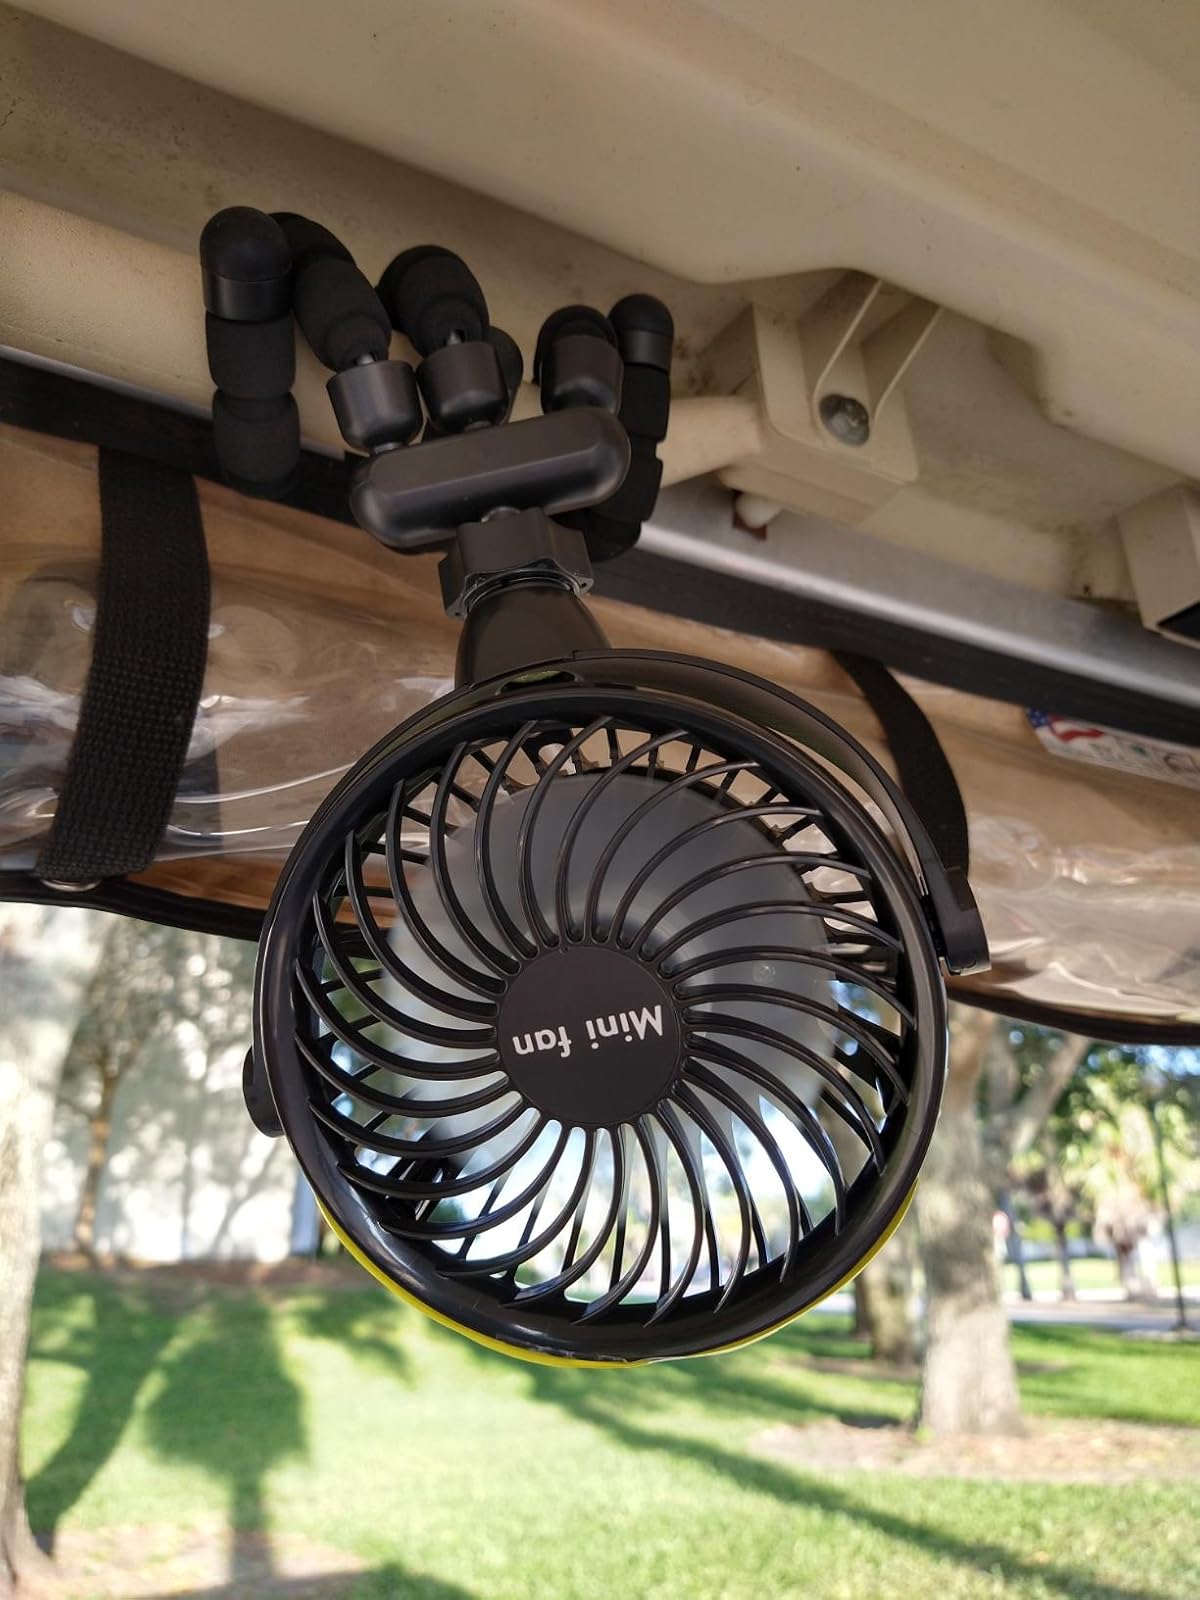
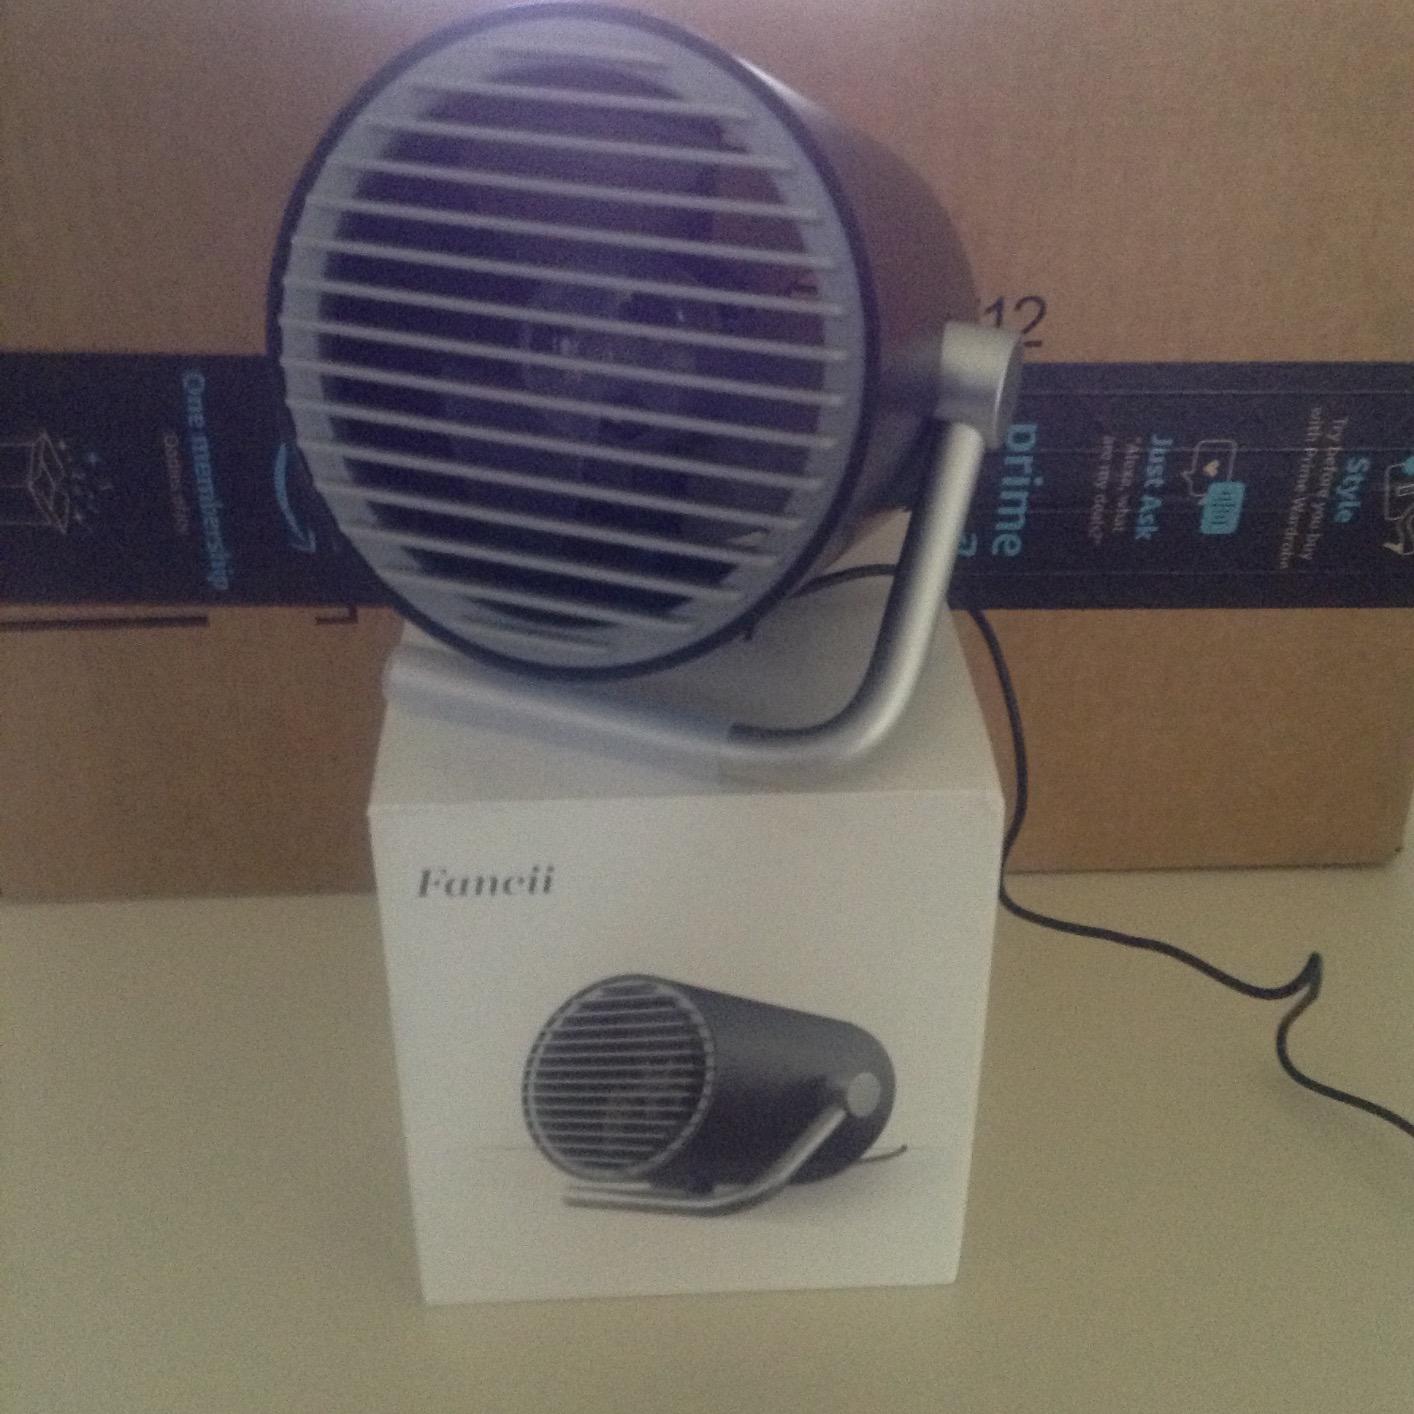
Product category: fan
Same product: no